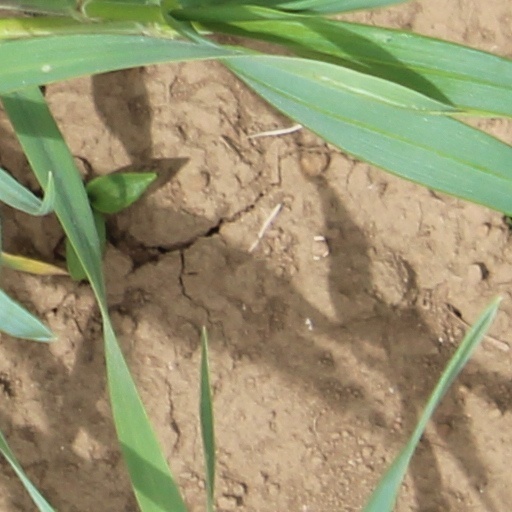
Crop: wheat